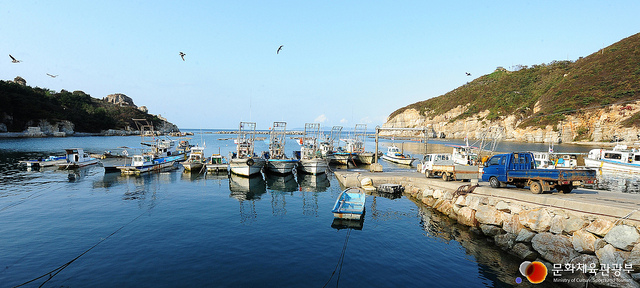
user: Given an image and a question. Answer the question in a short answer. Question: When were these transportation vessels first created? Short Answer:
assistant: 8200bc